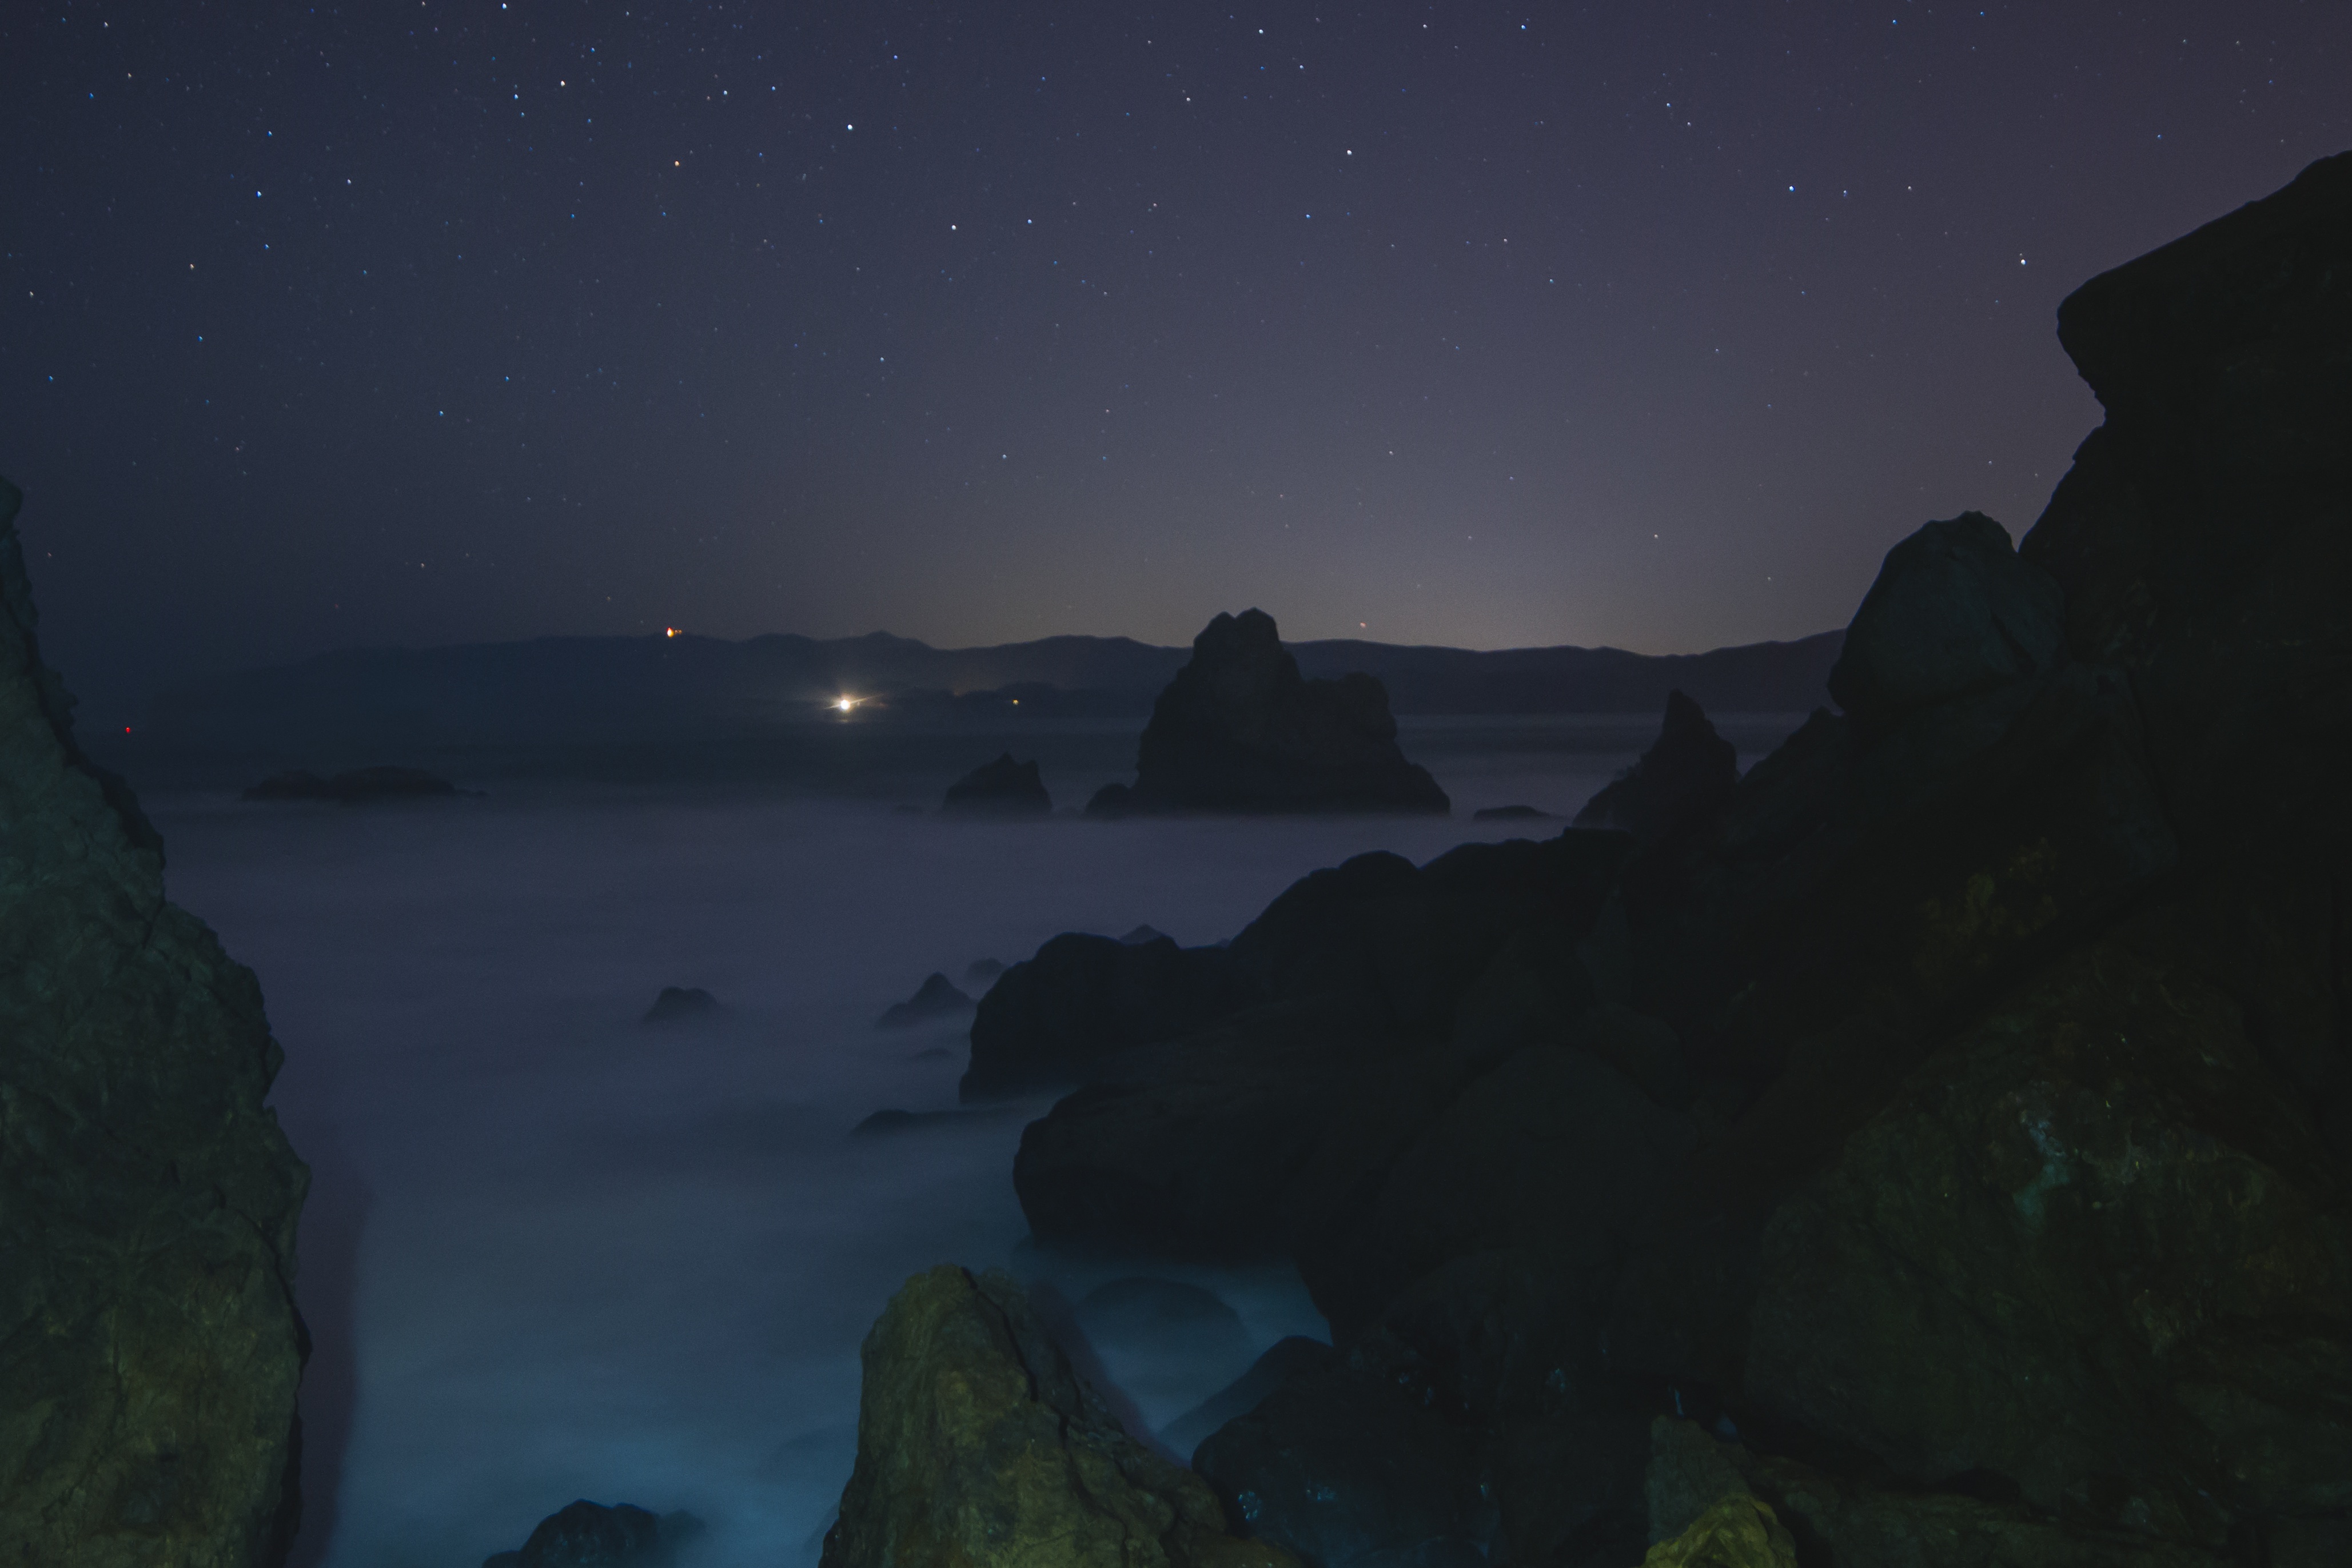
night, atmosphere, darkness, terrain, aurora, moonlight, screenshot, geological phenomenon